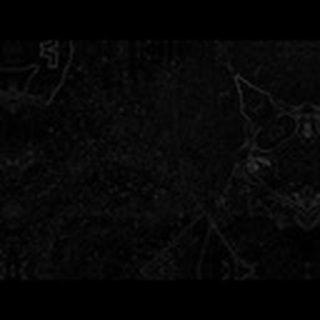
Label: cotton_powdery_mildew